Orville Freeman

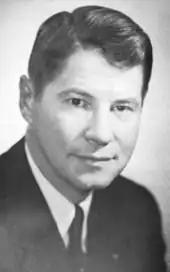
Freeman as governor

Freeman earned his LL.B. from the University of Minnesota Law School in 1946. He then practiced law in Minneapolis. Freeman also served as secretary (1946-1948) and chairman (1948-1950) of the newly formed Minnesota Democratic-Farmer-Labor Party, was a political aide to his college friend Humphrey, who was mayor of Minneapolis at the time, and managed Humphrey's successful 1948 campaign for the U.S. Senate. He ran unsuccessfully for attorney general of Minnesota in 1950 and for governor in 1952.